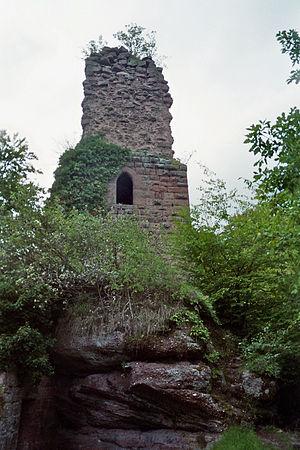
Château du Griffon ou du Greifenstein, aux environs de Saverne, Bas-Rhin, France.
Le château de Greifenstein se situe dans la commune française de Saverne, dans le département du Bas-Rhin. Il fait l’objet d’un classement au titre des monuments historiques depuis décembre 1898.